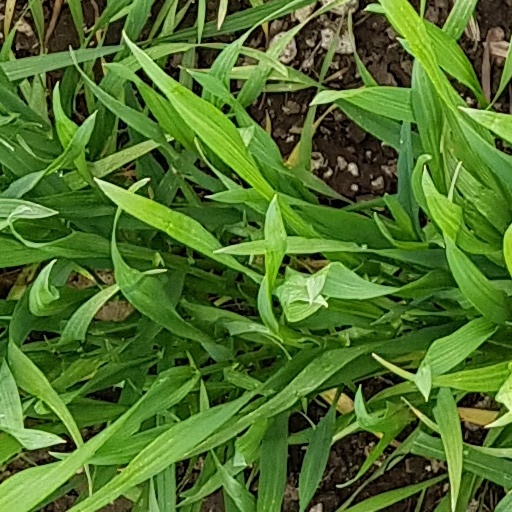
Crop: wheat